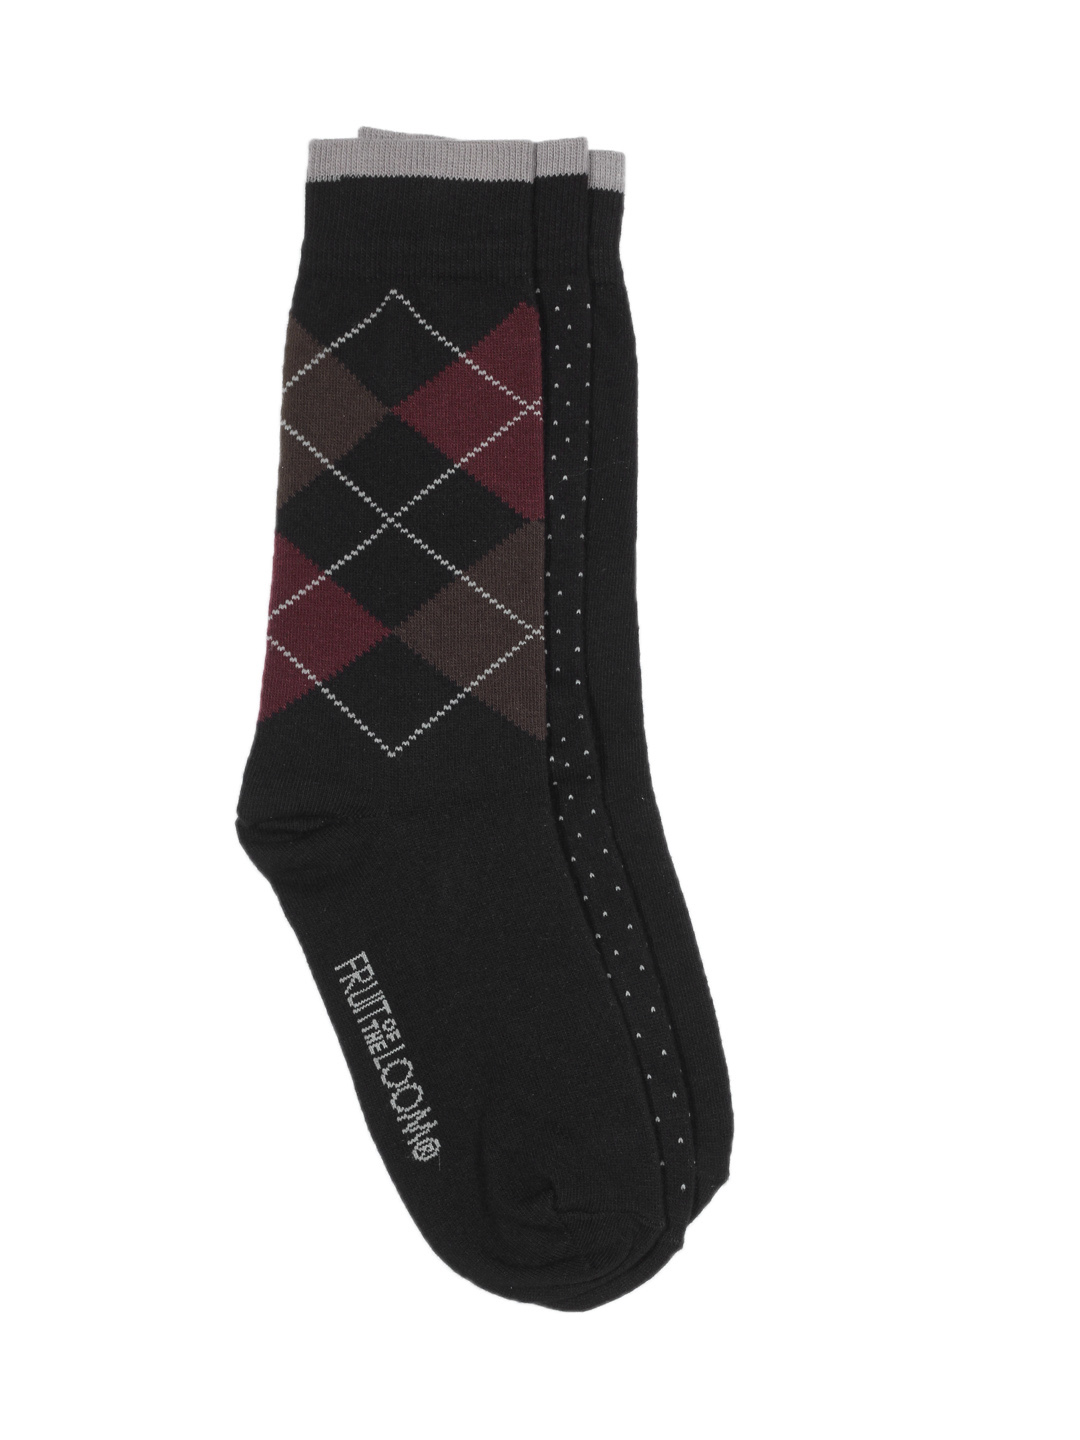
Fruit of the Loom Men Black Pack of Three Socks
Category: Accessories / Socks / Socks
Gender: Men
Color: Black
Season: Summer 2016
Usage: Casual